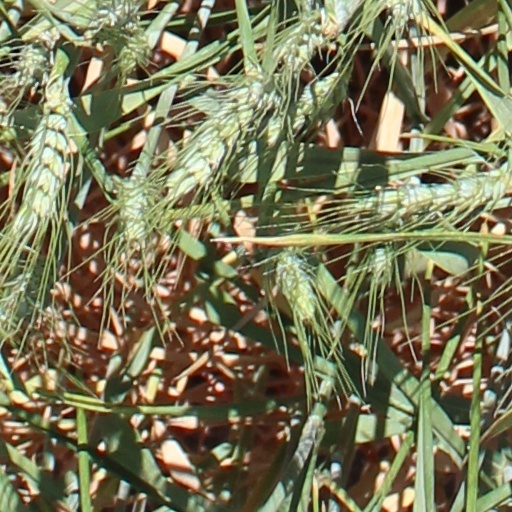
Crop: wheat